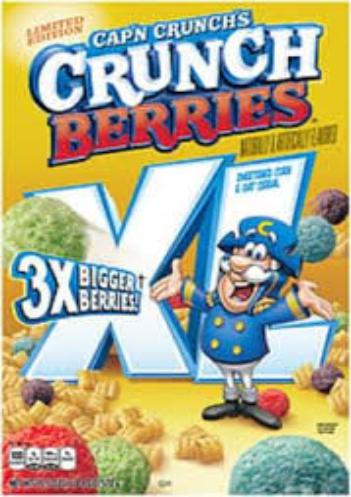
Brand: Cap'n Crunch Crunch Berries
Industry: Food